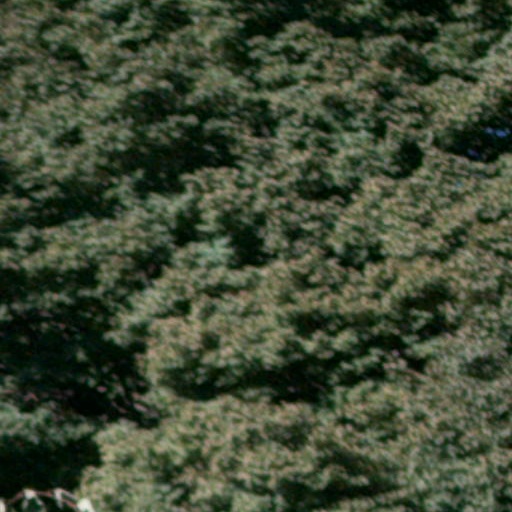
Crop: cassava